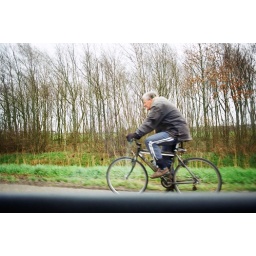
Giethoorn boat trip 4.8 x chilly sheep picnic in the car